Violence against women

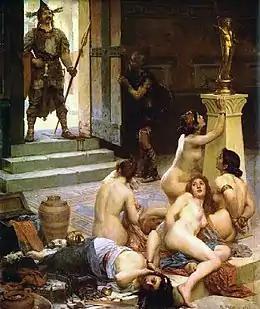
"Brennus and His Share of the Spoils", by Paul Jamin, 1893

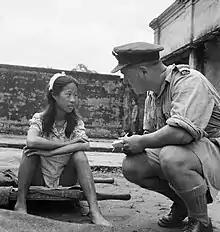
Rangoon, Burma. 8 August 1945. A young ethnic Chinese woman from one of the Imperial Japanese Army's "comfort battalions" is interviewed by an Allied officer.

Militarism produces environments that allow for increased violence against women. War rapes have accompanied warfare in virtually every known historical era. War rapes are rapes committed by soldiers, other combatants, or civilians during armed conflict, war, or military occupation, distinguished from sexual assaults and rapes committed amongst troops in military service. It also covers women forced into prostitution or sexual slavery by an occupying power. During World War II, the Japanese military established brothels filled with "comfort women", girls and women forced into sexual slavery for soldiers, exploiting women for the access and entitlement of men.